Foul (nautical)

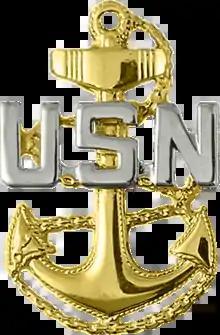
Example of a foul anchor used as a symbol (as rank insignia of a United States Navy chief petty officer)

Foul is a nautical term meaning to entangle or entwine, and more generally that something is wrong or difficult. The term dates back to usage with wind-driven sailing ships.